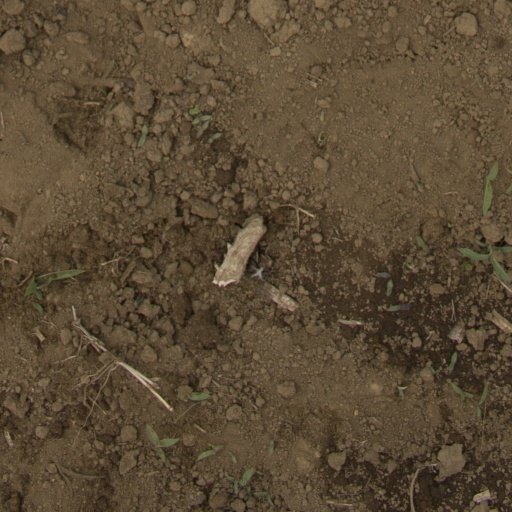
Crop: Jerusalem artichoke